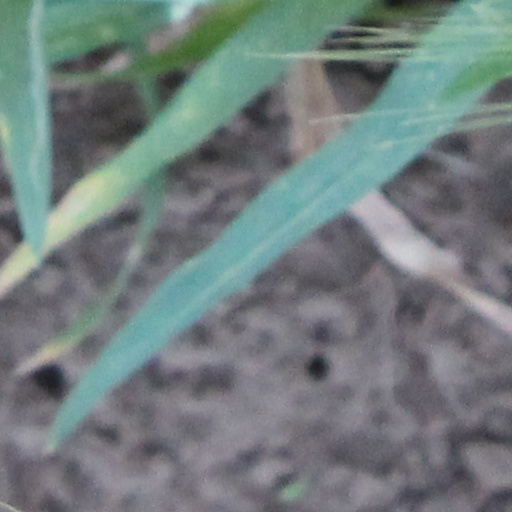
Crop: wheat